Lai Chi Kok Amusement Park

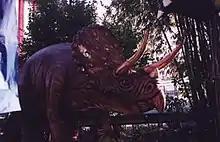
Dinosaur displays

Some of the names of rides and stops include the Song dynasty village, Twin Dragon, Space Car, Sky Merry, Monster, Dragon Coaster, Dark Ride, Astro Swinger, Astro Air Boat, Orient Express, Surprising House, Haunted Mansion and Grandish House. Fortune telling was also available at the park. Beneath the restaurant was Hong Kong's largest wax museum at the time, featuring many leading figures from China's history.